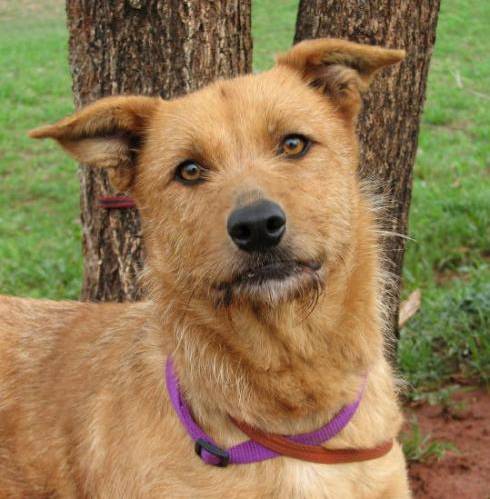
Label: dog